Freya Adams

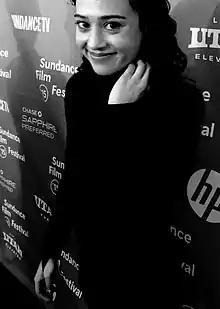
Adams at the Sundance Film Festival

Freya Adams is an American actress, best known for her appearance in the film "Advantageous".